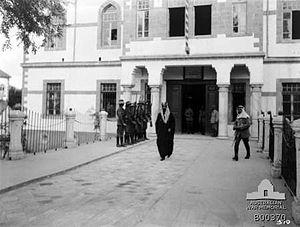
La bataille de Damas, chute de Damas ou prise de Damas est une bataille de la Première Guerre mondiale. Elle fait partie de la campagne du Sinaï et de la Palestine et oppose les forces alliées de l'Empire britannique et du royaume hachémite du Hedjaz, proclamé en 1916, à celles de l'Empire ottoman soutenu par l'Allemagne. Les forces ottomanes, défaites en Palestine, se replient vers la Syrie ottomane. Menacées d'encerclement par les forces britanniques de l'Egyptian Expeditionary Force et les insurgés arabes, elles doivent abandonner Damas.